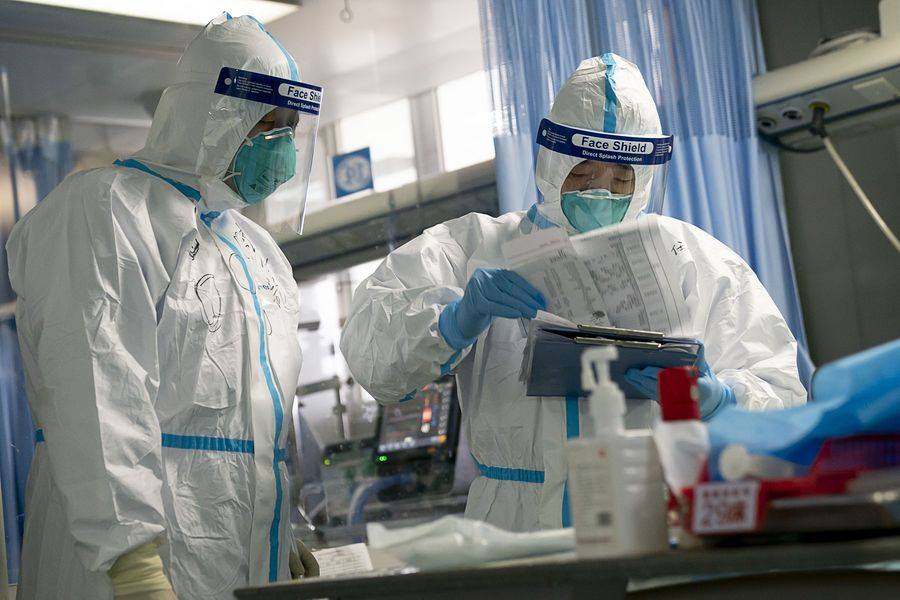
Objects detected:
Mask
Mask
Gloves
Gloves
Gloves
Gloves
Face_Shield
Face_Shield
Coverall
Coverall